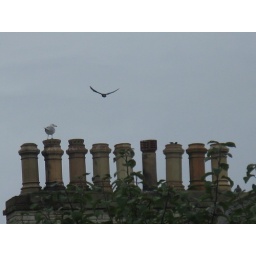
A line of chimney pots with passing bird seen from the window of the toilet of a tea shop in Portpatrick